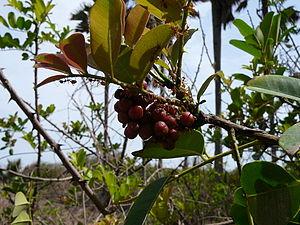
Fagara zanthoxyloides Lam est une espèce d'arbustes tropicaux de la famille des Rutacées. Ses noms vernaculaires sont : Fagara jaune, Senegal prickly-ash, candlewood, toothache bark. Le fagara se répartit sur les régions allant du Sénégal au Cameroun. Les racines, les feuilles et les tiges sont souvent vendus sur les marchés de Côte d’Ivoire, Mali, Burkina Faso, Ghana et Nigeria. Plusieurs produits locaux sur les marchés contiennent aussi des racines de Fagara zanthoxyloides, dont le Drepanostat et le FACA, pour traiter l’anémie falciforme.